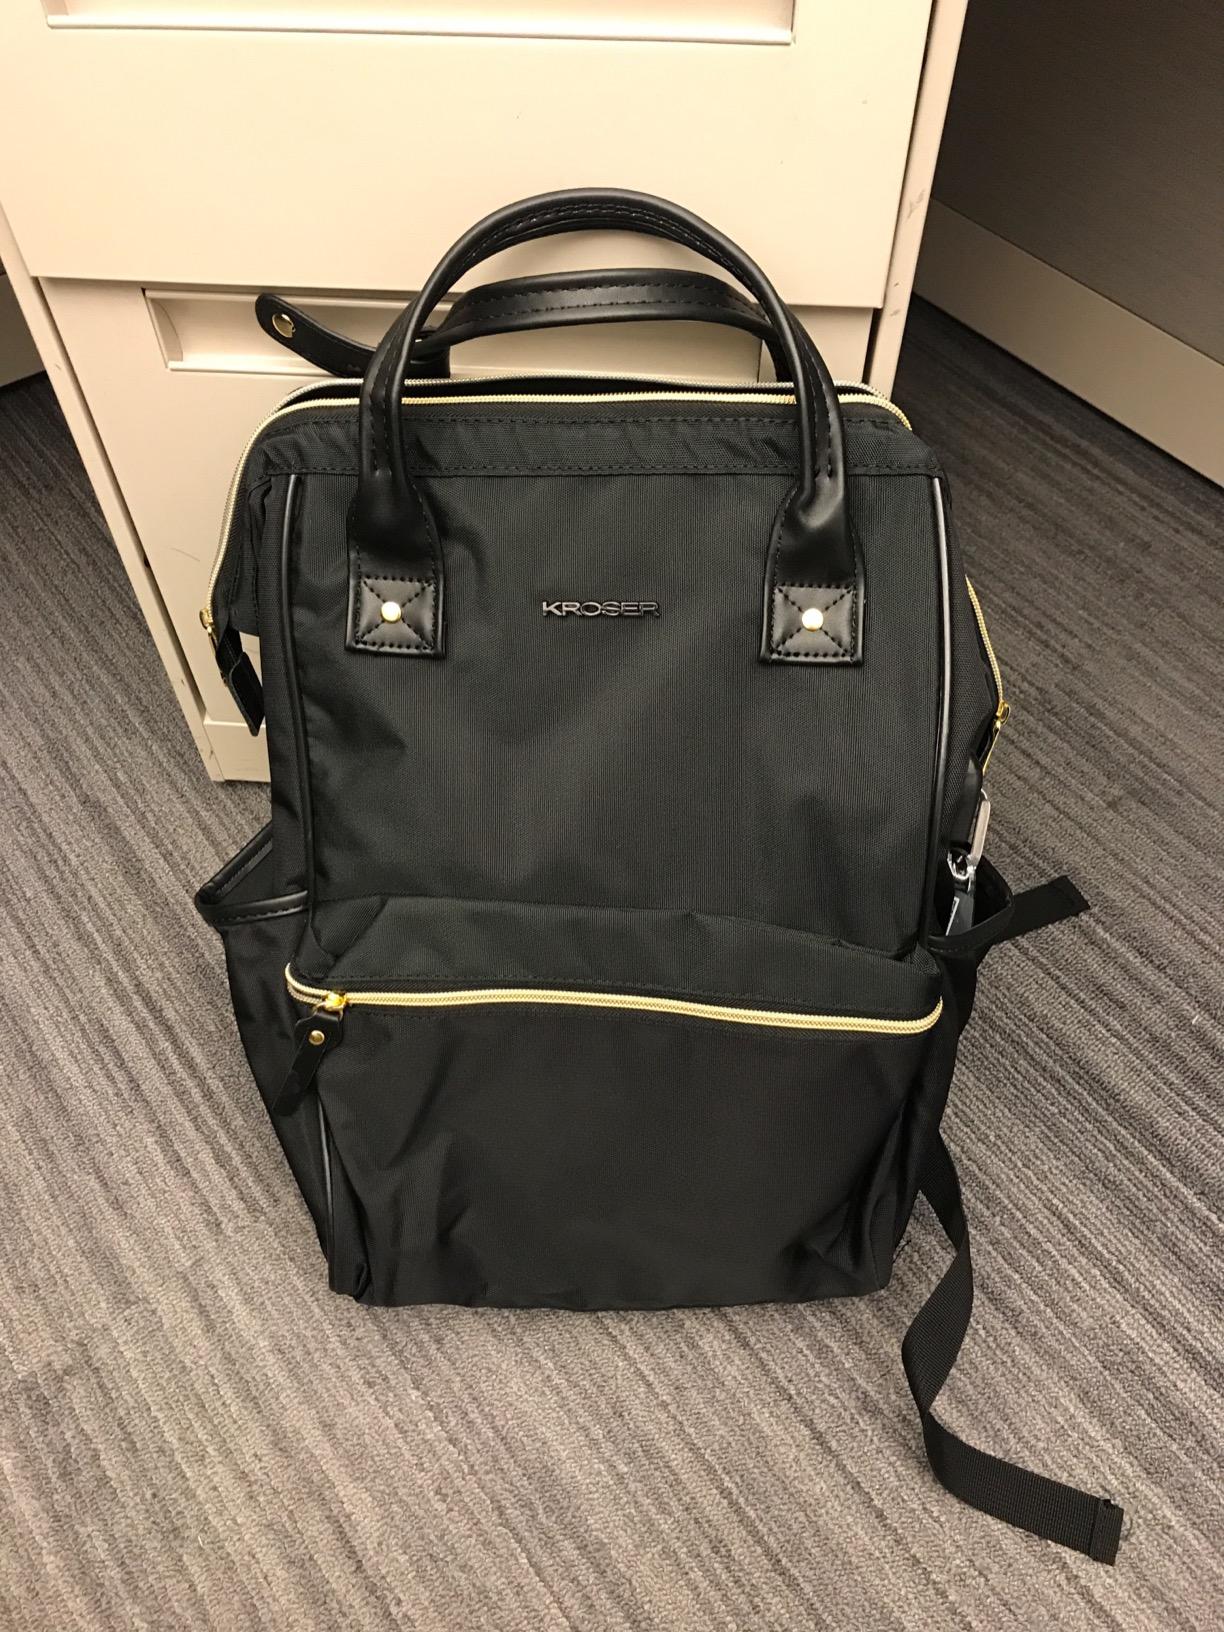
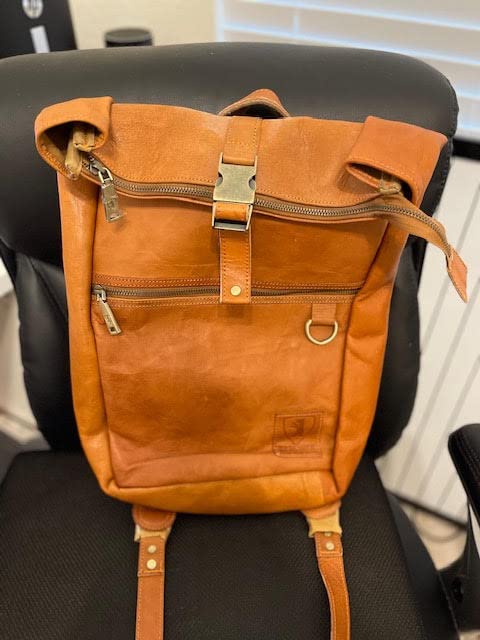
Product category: bag
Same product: no